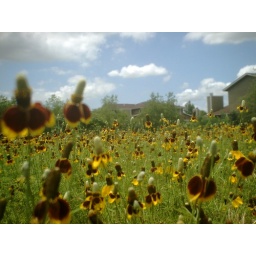
snail's eye view of a field of Mexican hat flowers in Plano, Texas USA